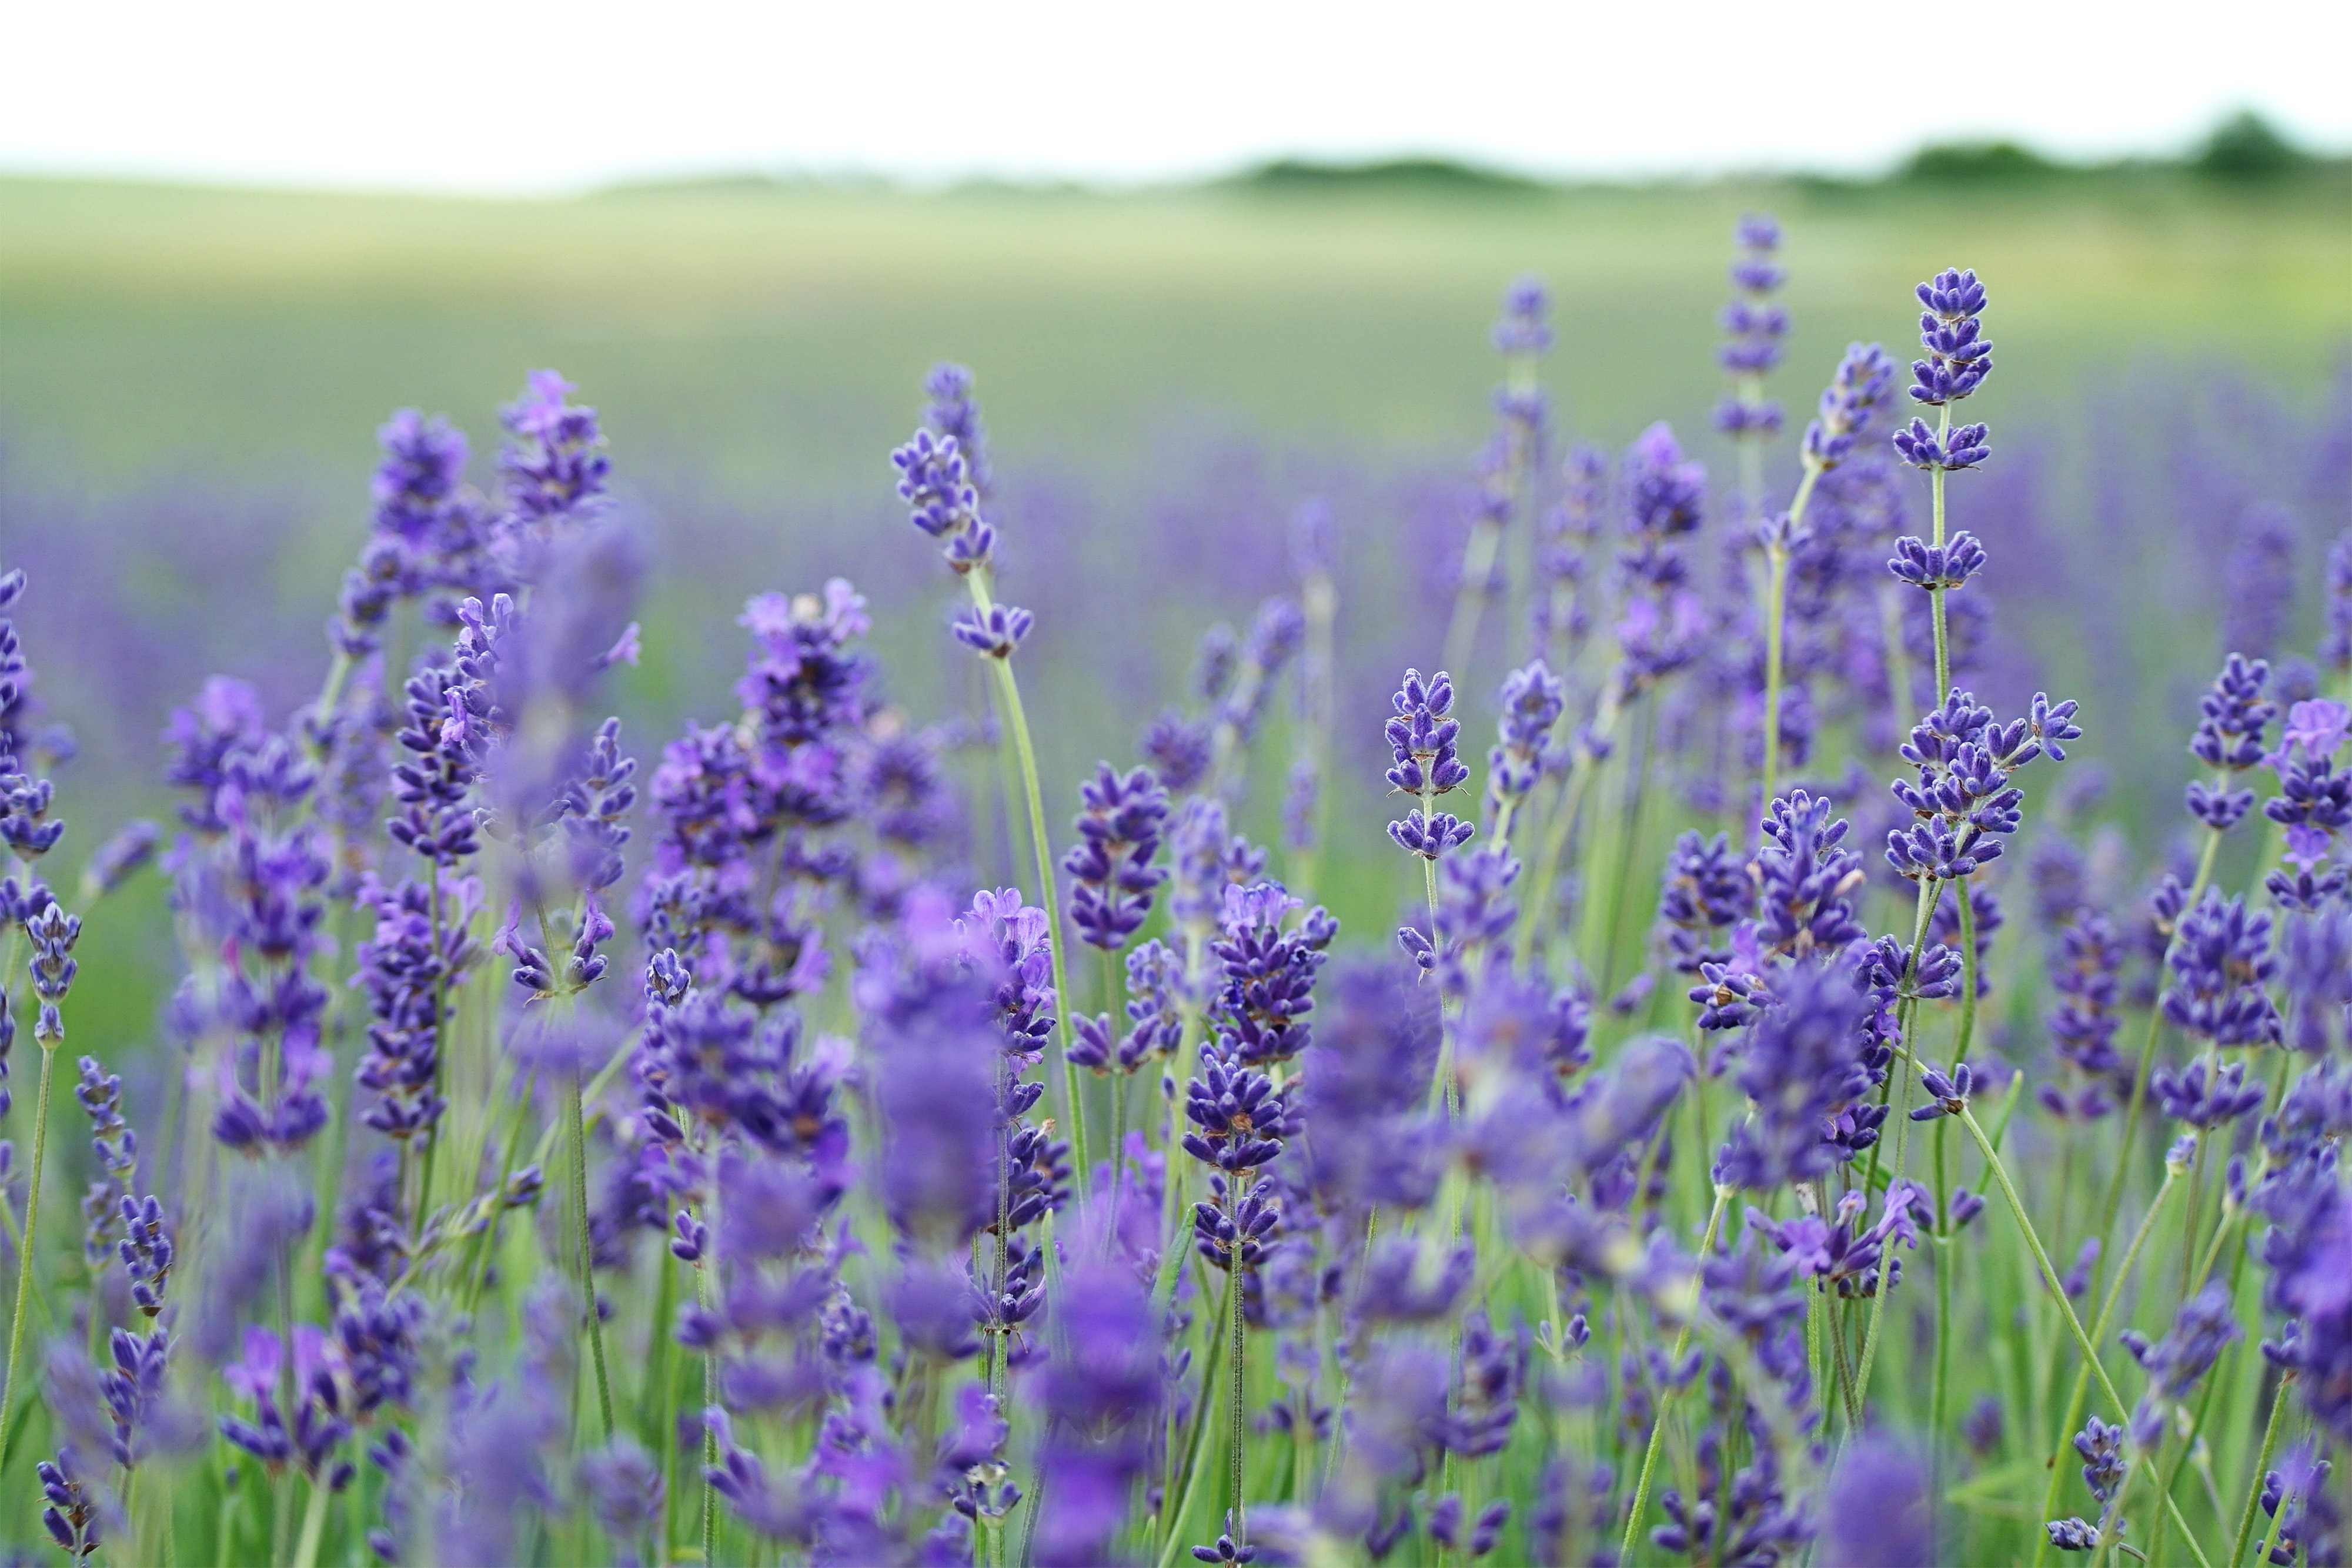
grass, plant, field, meadow, prairie, flower, purple, herb, flora, lavender, wildflower, flowers, violet, flowering plant, grass family, land plant, english lavender, french lavender, hyssopus